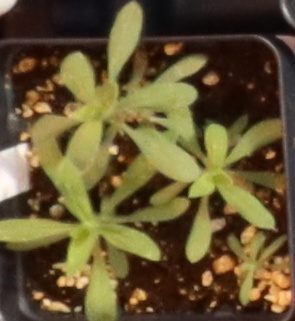
Label: Kochia